D'Annunzio University of Chieti–Pescara

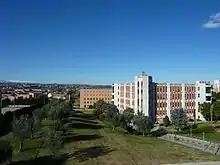
Madonna delle Piane campus in Chieti as seen from the Citadel of Science

In the following years, D'Annunzio University saw increased emphasis on research, reorganization of administrative structure and construction of new facilities, leading to the establishment of the Museum of Biomedical Sciences and the opening of a research and training hospital. On 20 February 1988, Minister Giovanni Galloni inaugurated the Viale Pindaro campus in Pescara. The faculties based in Teramo separated from D'Annunzio University in 1993, establishing the University of Teramo. The Institute of Hospitalisation and Treatment for Scientific Purposes was launched at D'Annunzio University by Minister of Health Rosy Bindi in early 2000.